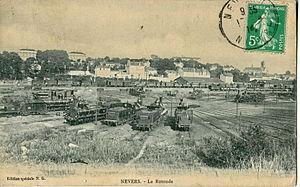
Carte postale ancienne éditée par Édition spéciale N. G.
La gare de Nevers est une gare ferroviaire française de la ville de Nevers, en Bourgogne-Franche-Comté.